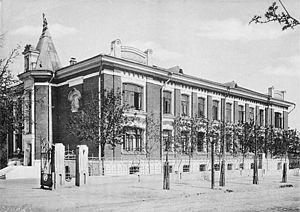
Hospice des incurables Baïéff ainé. (Moscou).